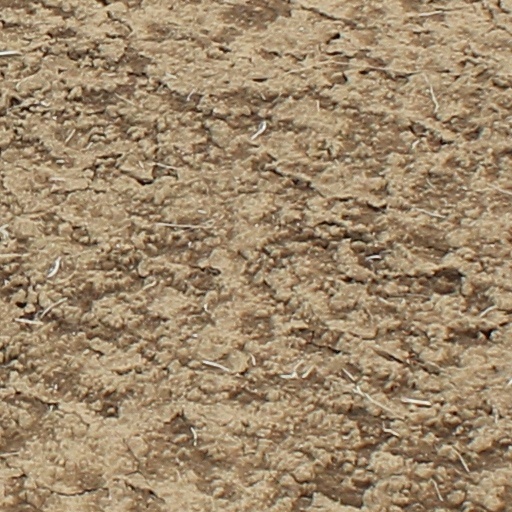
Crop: wheat